Bryher

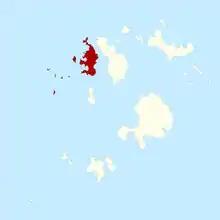
The Isles of Scilly, comprising the civil parish and ward of Bryher, shown in red.

Bryher is one of the five civil parishes of the Isles of Scilly, which are also wards. The civil parish and ward include several uninhabited islands and rocks, including the Norrard Rocks, Gweal, Zantman's Rock and the Crim Rocks (the westernmost place of England). Bryher returns one councillor to the Council of the Isles of Scilly, the same as the other "off-island" wards. The civil parish is not functional, however, and there is no council or meeting.